On the Banks of the Wabash (film)

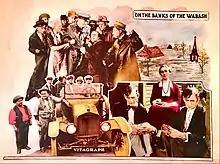
Lobby card

On the Banks of the Wabash is a 1923 American silent rural melodrama film directed by J. Stuart Blackton and produced and distributed by his movie company, Vitagraph Studios. The film stars Mary Carr and among the cast are 14-year-old Madge Evans and James W. Morrison. The cameraman was Nicholas Musuraca. The film is very loosely based on Paul Dresser's song / poem "On the Banks of the Wabash, Far Away". The film focuses on David Hammond (Morrison), who, spurred by invention, leaves his sweetheart Lisbeth (Evans), but returns to find her love unchanged amidst a crisis, ultimately leading to a joyous reunion.